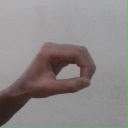
अक्षर: औ